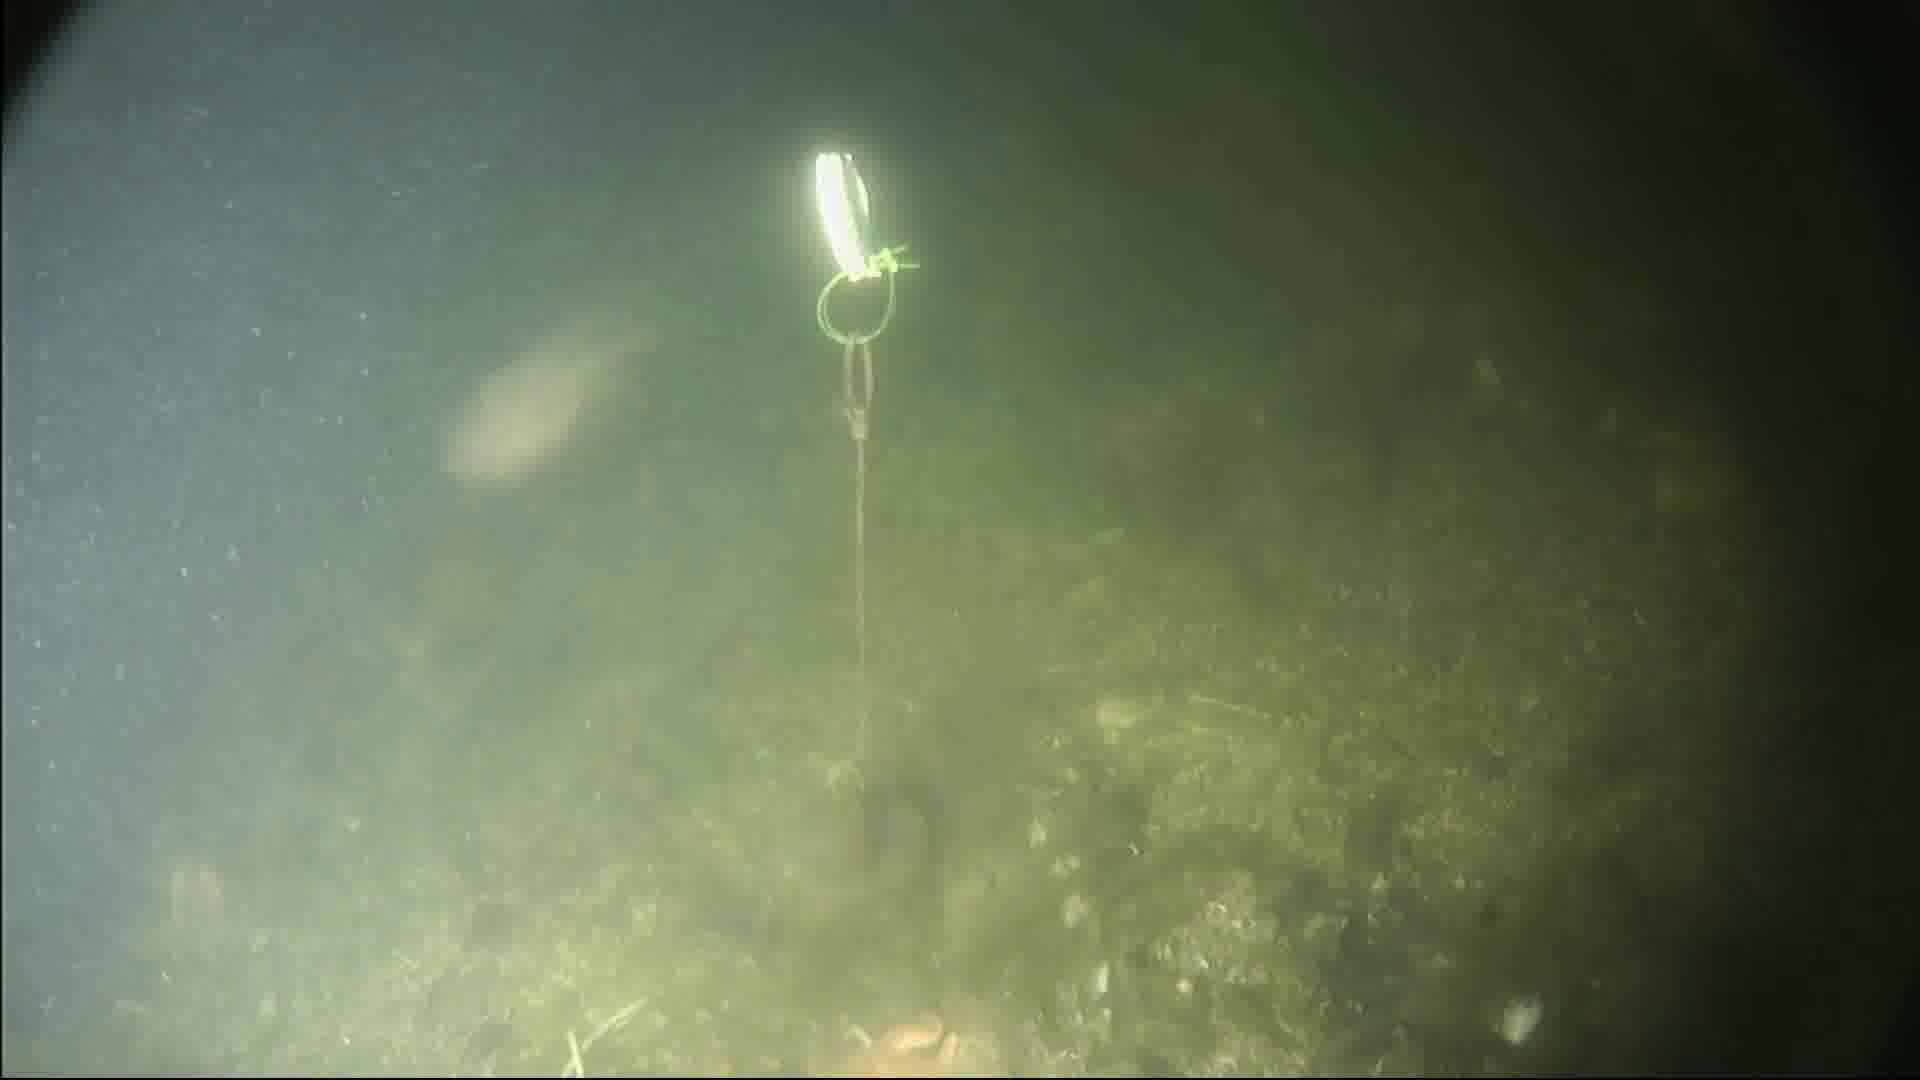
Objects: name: fish
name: crab
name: starfish